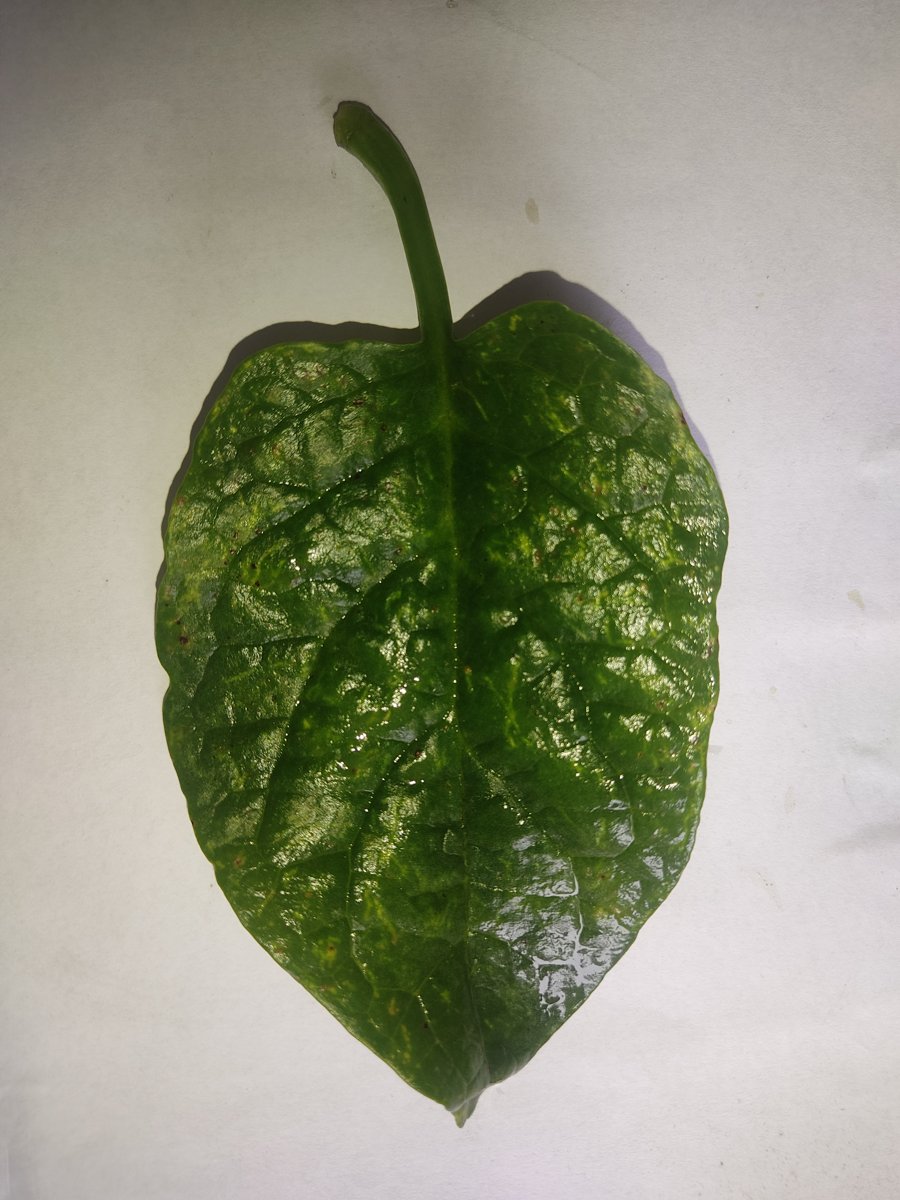
Label: Healthy-Leaf